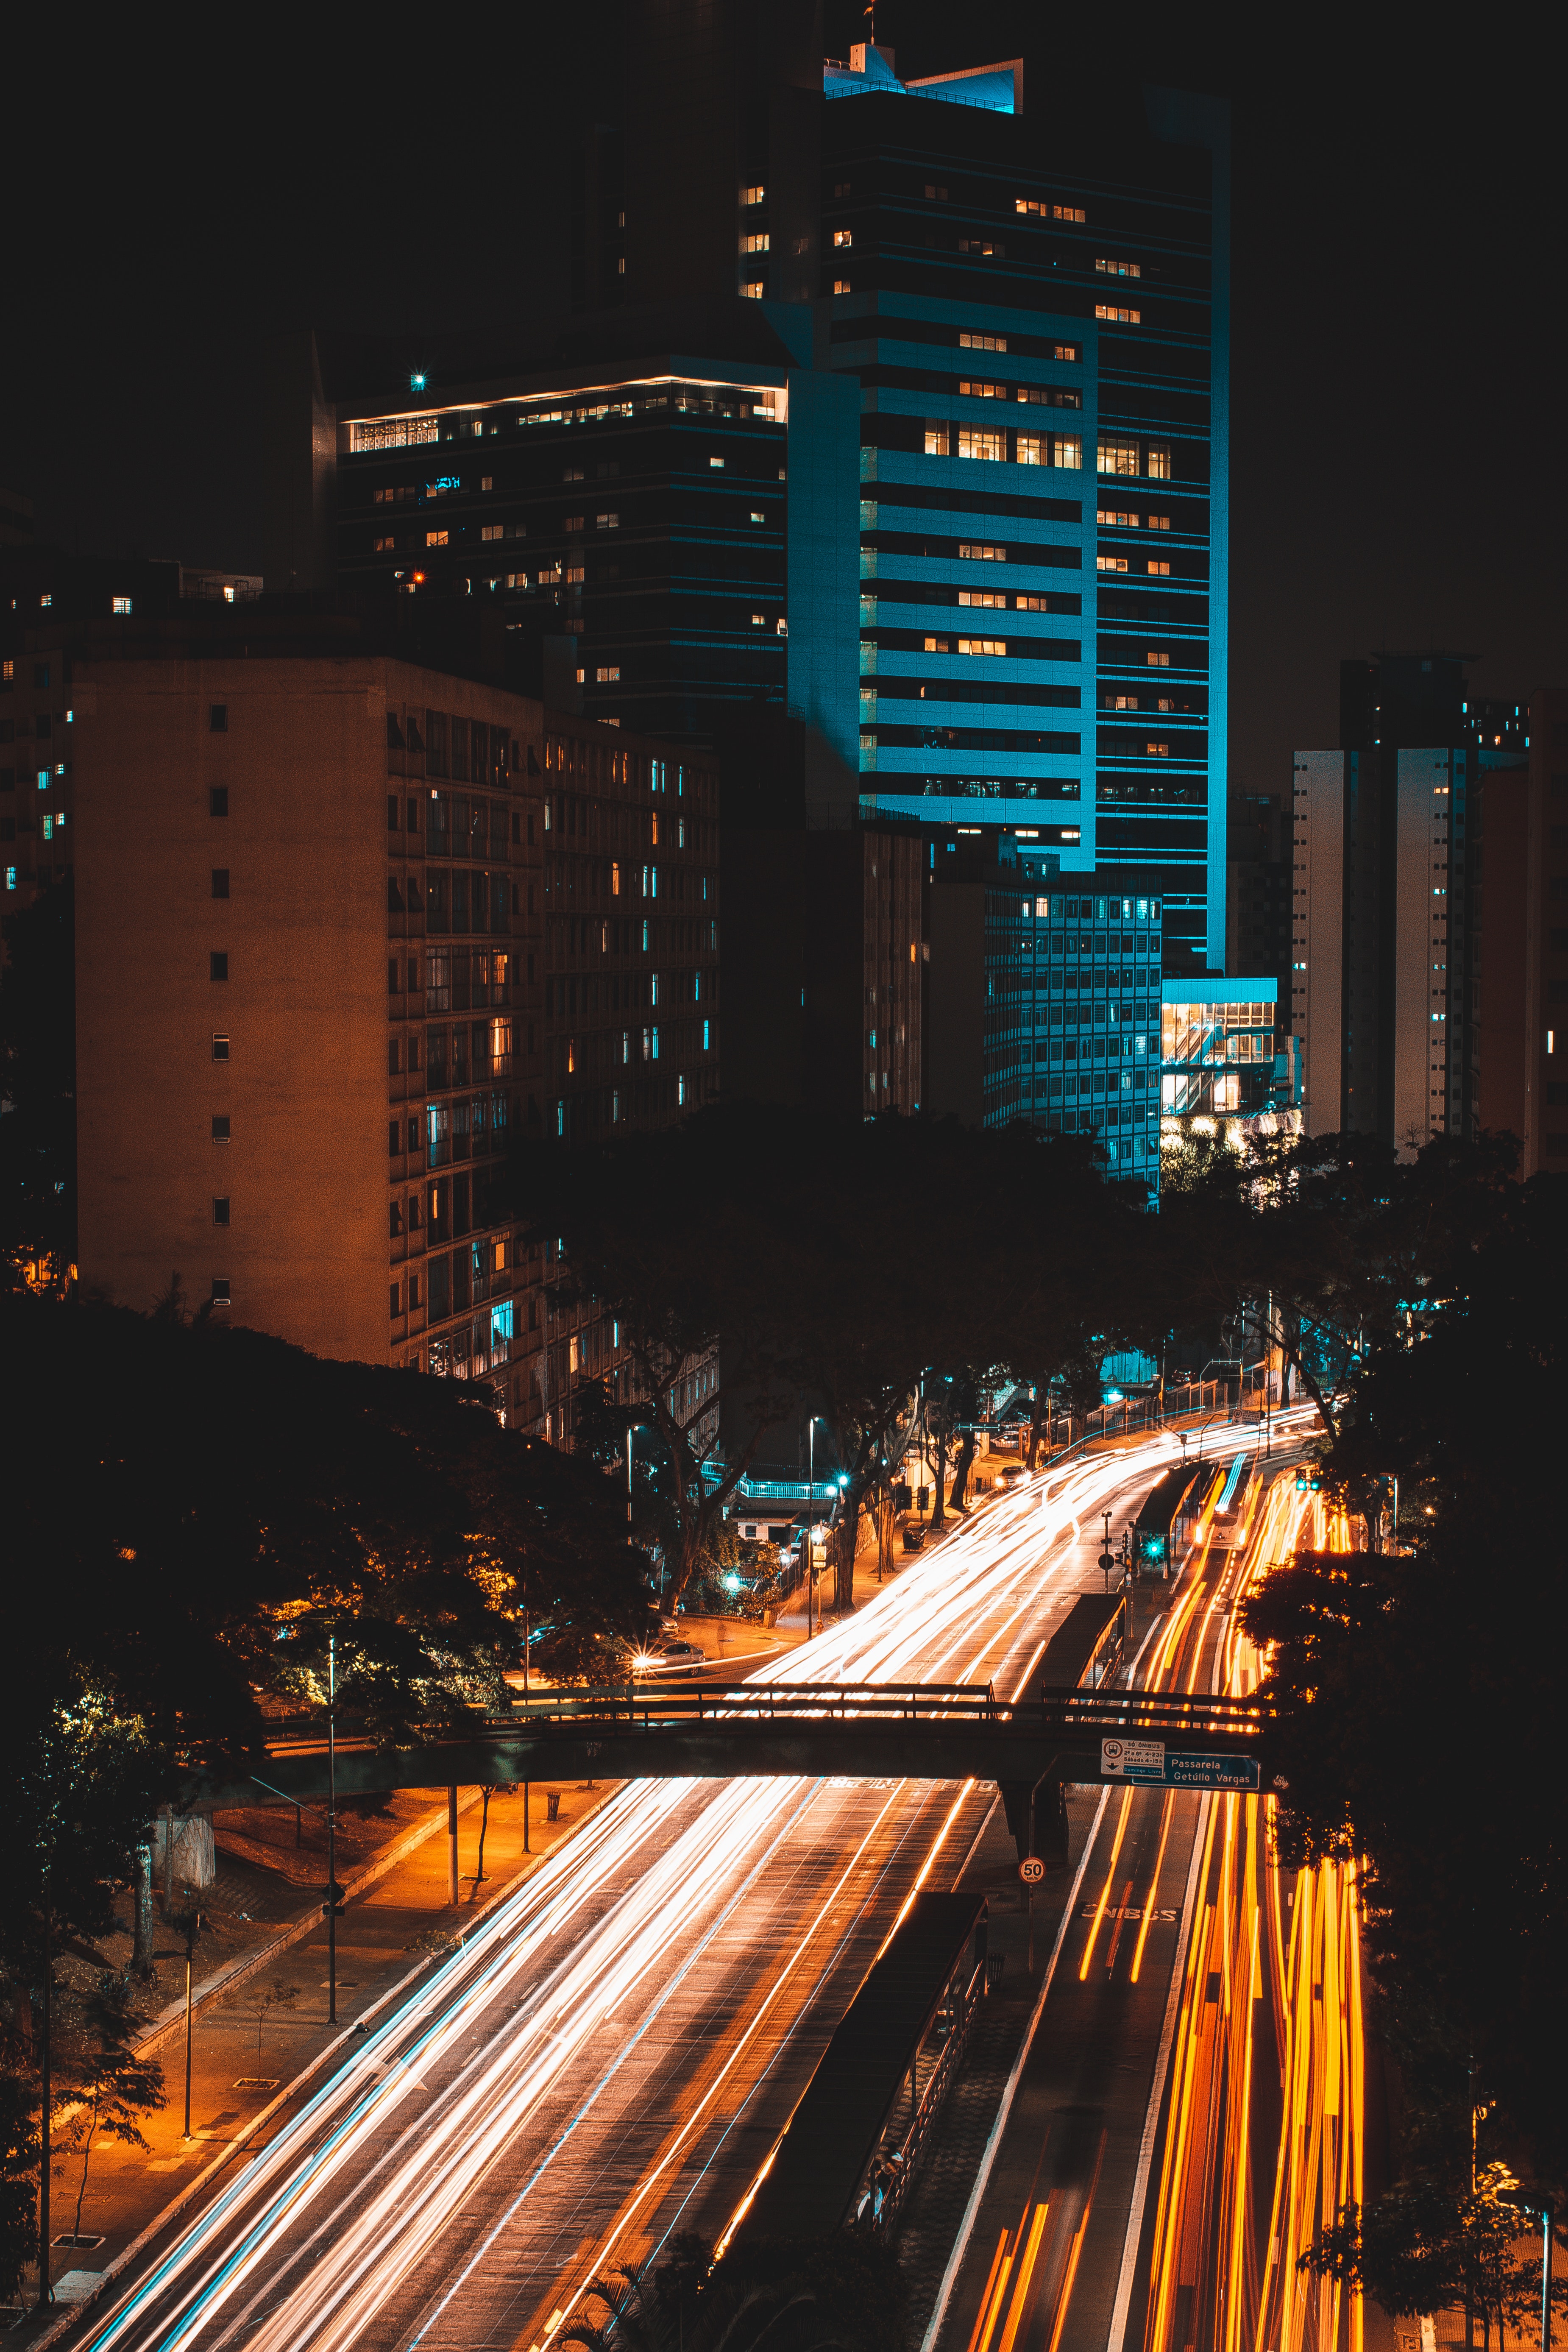
metropolitan area, urban area, metropolis, cityscape, city, night, human settlement, light, downtown, skyscraper, architecture, tower block, highway, road, traffic, sky, infrastructure, building, skyline, freeway, street, line, overpass, tower, midnight, thoroughfare, bridge, nonbuilding structure, mixed use